Cape Breton Regional Municipality

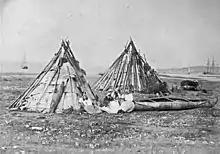
Mi'kmaq camp in Sydney, Cape Breton Island, Nova Scotia, photographed by Paul-Émile Miot in 1857.

The Palaeoindians inhabiting the area before European arrival lived a semi-nomad lifestyle, following the cycle of the seasons in search of food and resources, which required frequent moving from place to place. The area known as Cape Breton Island has been a part of the territory of the Mi'kmaq nation of Mi'kma'ki. Mi'kma'ki included what is now the Maritimes, parts of Maine, Newfoundland and the Gaspé Peninsula.